Shark River (film)

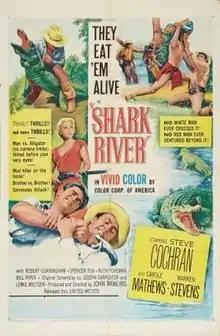
Theatrical release poster

Shark River is a 1953 American Florida Western adventure film directed by John Rawlins and written by Louis Lantz and Lewis Meltzer. It stars Steve Cochran, Carole Mathews, Warren Stevens, Robert Cunningham, Ruth Foreman, Spencer Fox and Bill Piper, and was released on November 13, 1953, by United Artists.